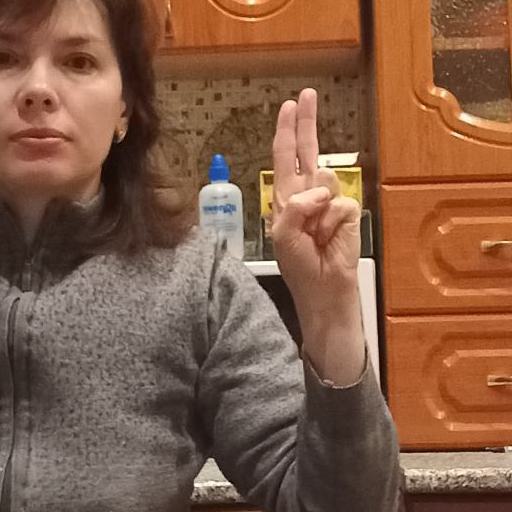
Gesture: two_up